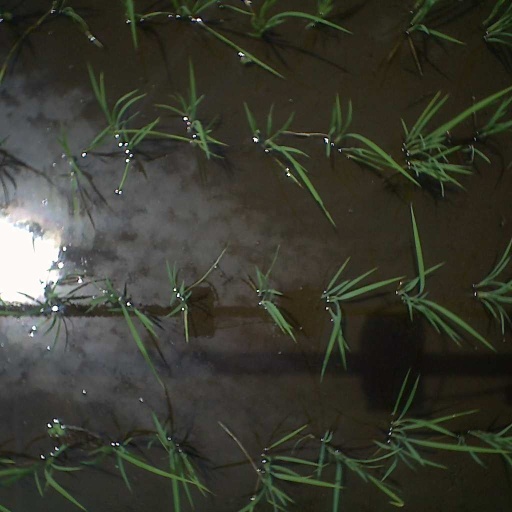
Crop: rice